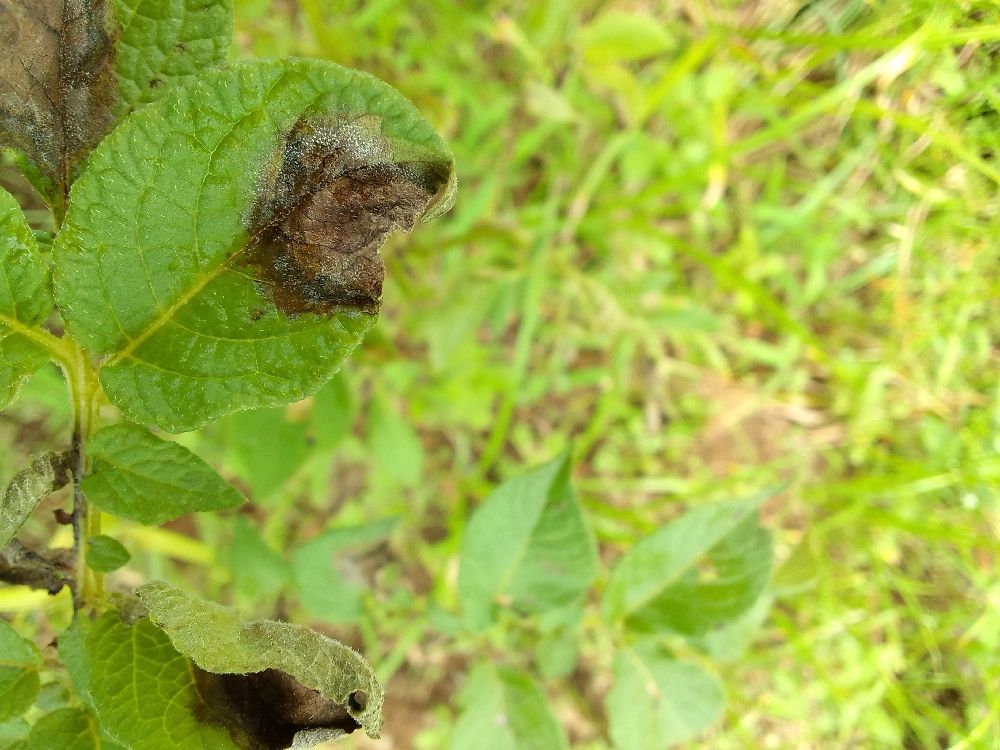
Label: Late blight